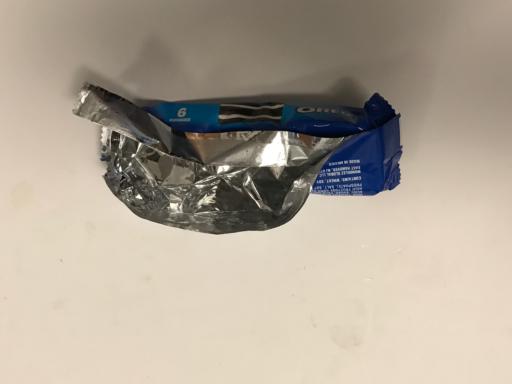
Waste category: trash